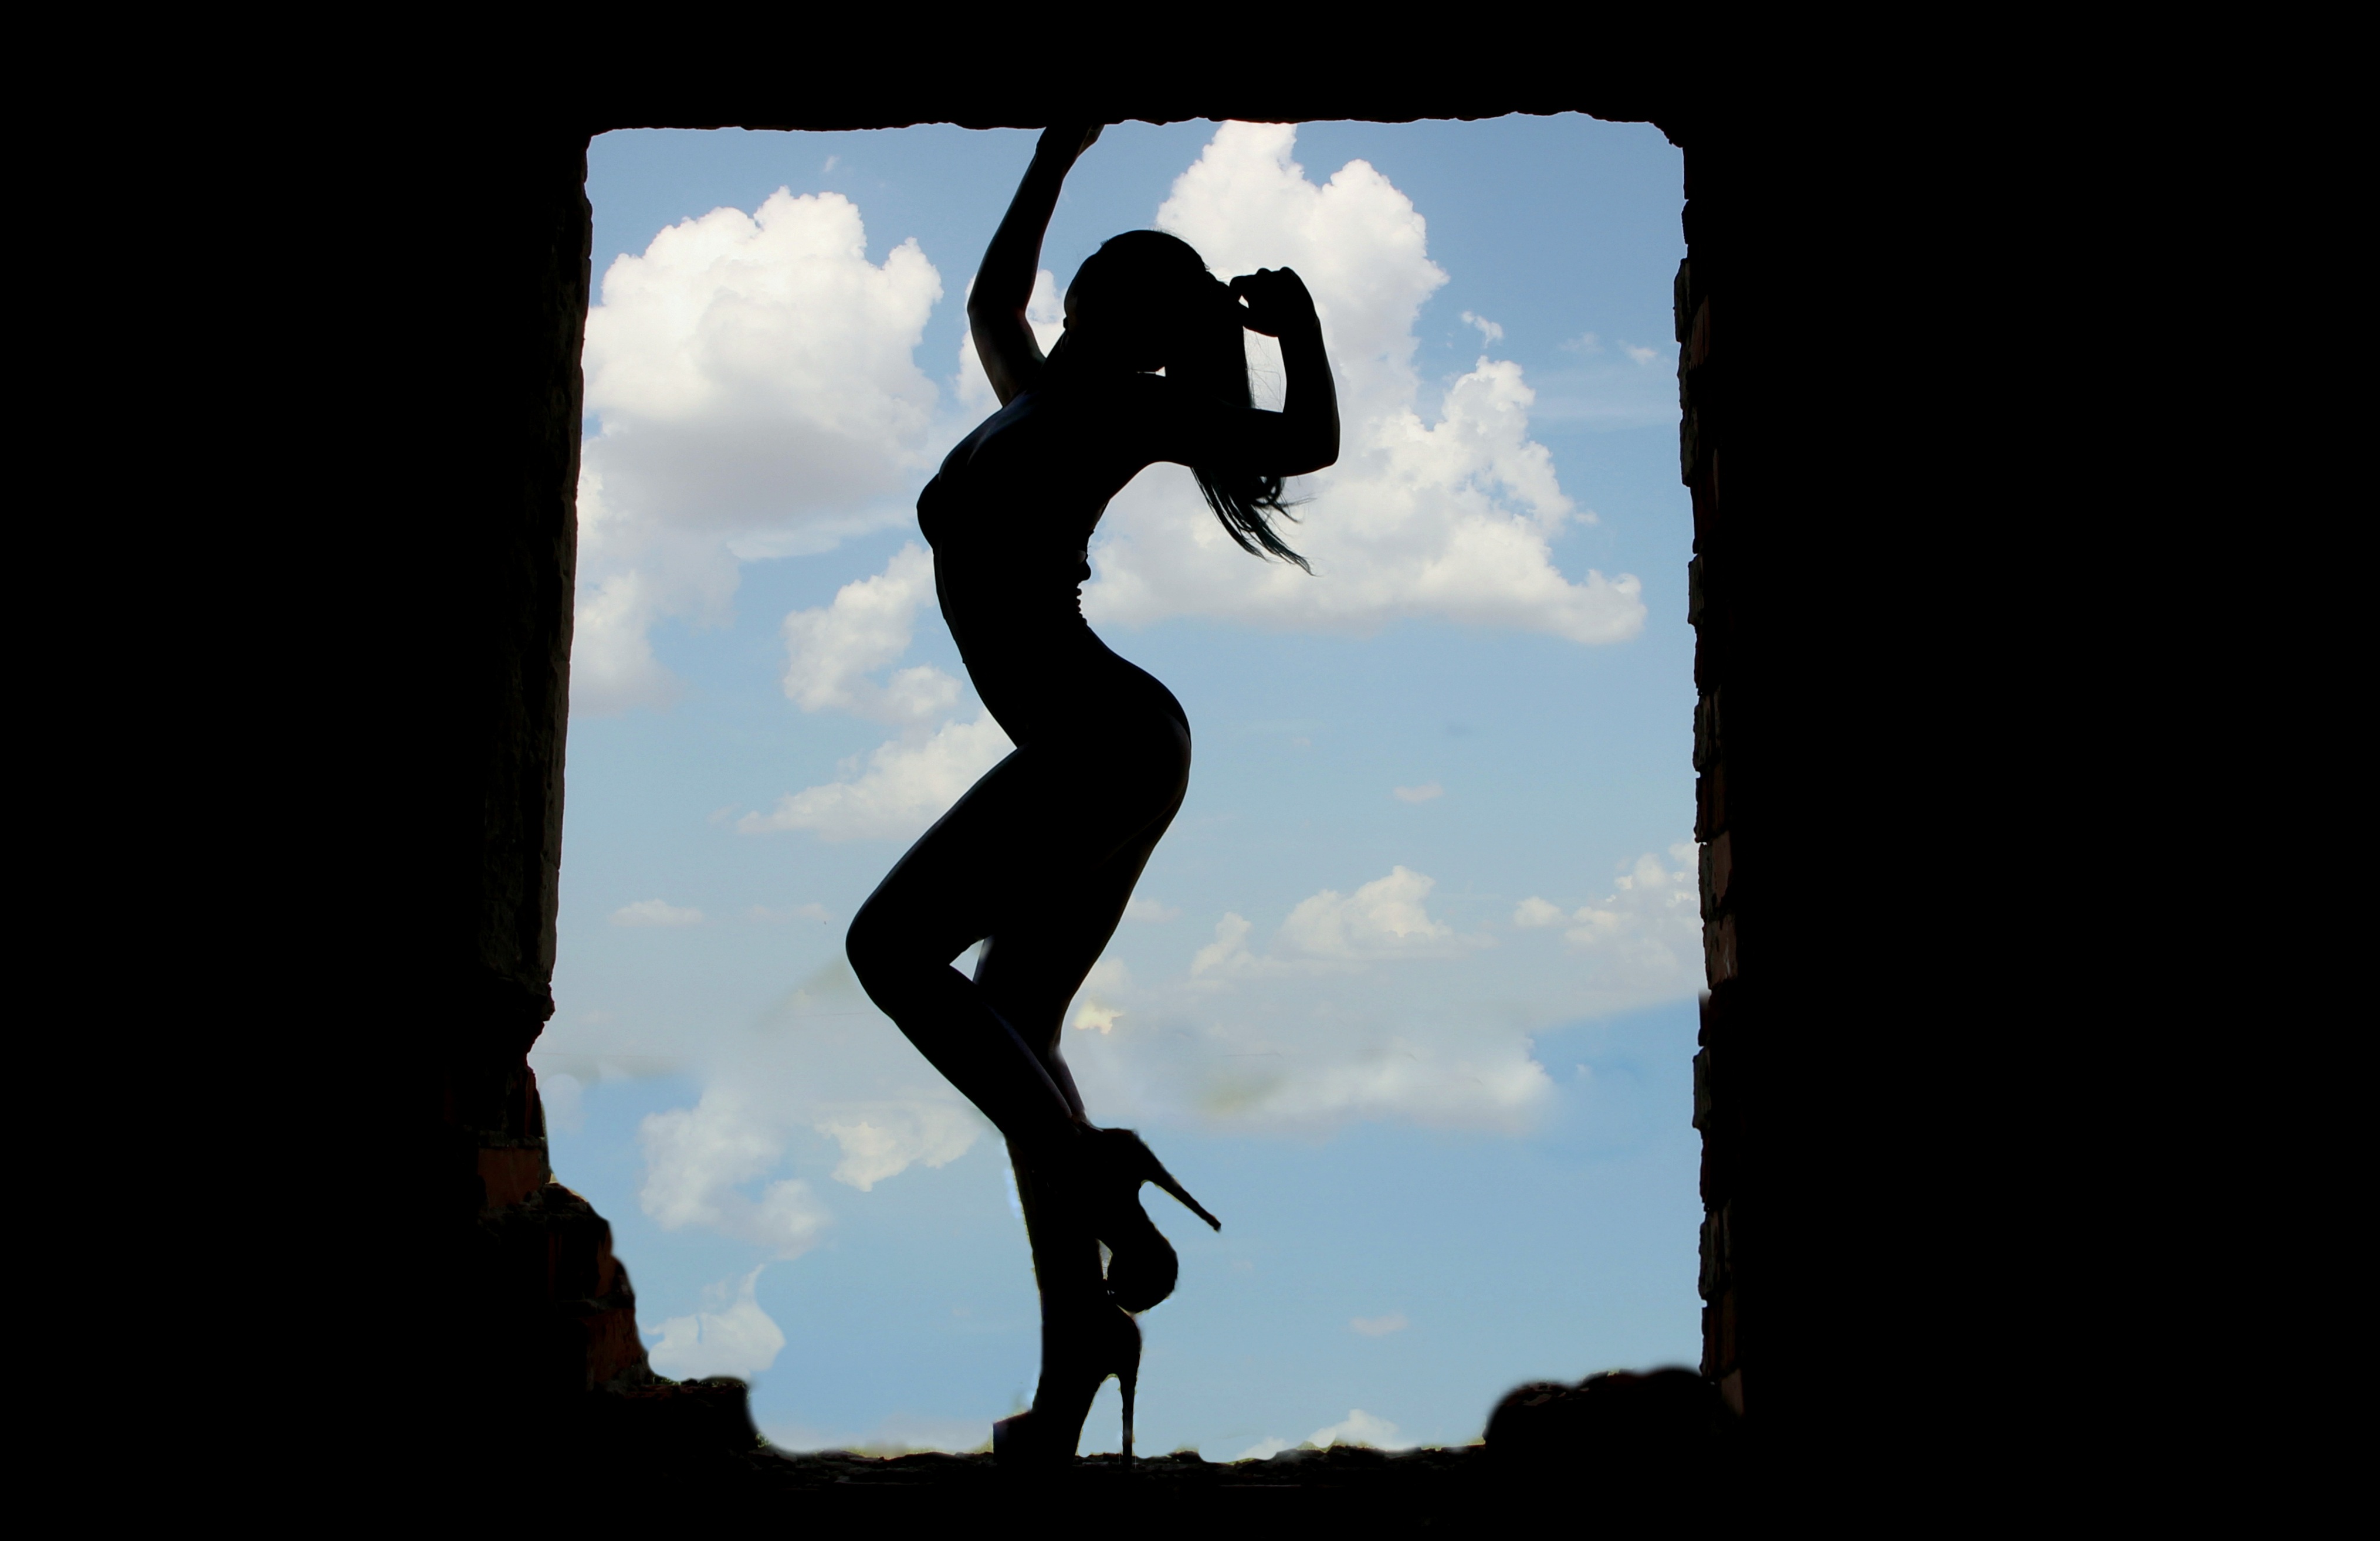
silhouette, girl, window, jumping, extreme sport, shadows, sensual, forms, physical exercise